Al Ittihad Alexandria Club

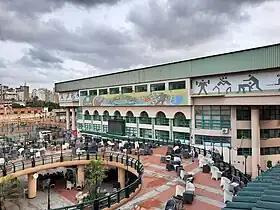
Al-Ittihad Alexandria Club from the inside.

Both being based in Alexandira; Smouha and Al-Ittihad Alexandria have always been an exciting encounter. The rivalry stems from the fact that both teams are the biggest in Alexandria and share the same stadium Alexandria International Stadium. The rivalry is always sure to deliver good football.